Order of Saint Joachim

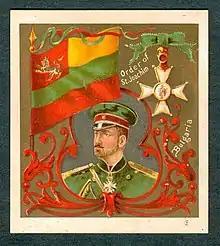
1888 cigarette card published by Kinney Bros. Tobacco Co. from the series “International Cards” - N238 in Burdick ’s American Card Catalogue.

In the early 19th century the order was said to have "enjoyed considerable recognition in the early 19th century, including support from the English College of Arms". However in the late 19th the Order had reportedly 'drifted into obscurity'.